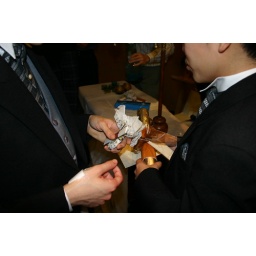
Actually just fiddling around wiht the silver foil roll thing and the door gifts at the end of the evening.